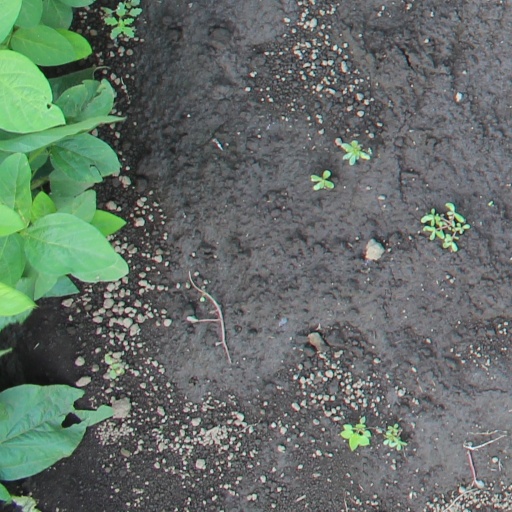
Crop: soybean